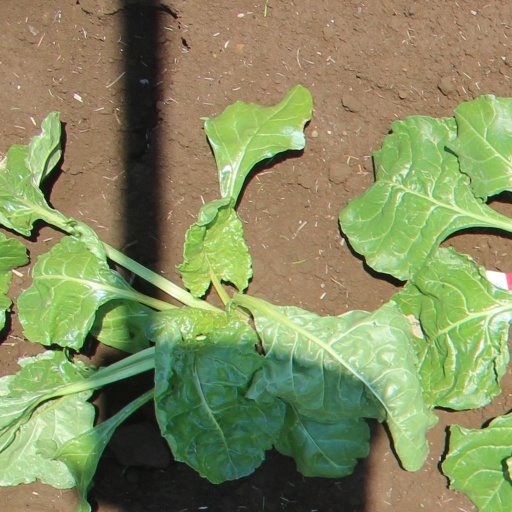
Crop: sugar beet